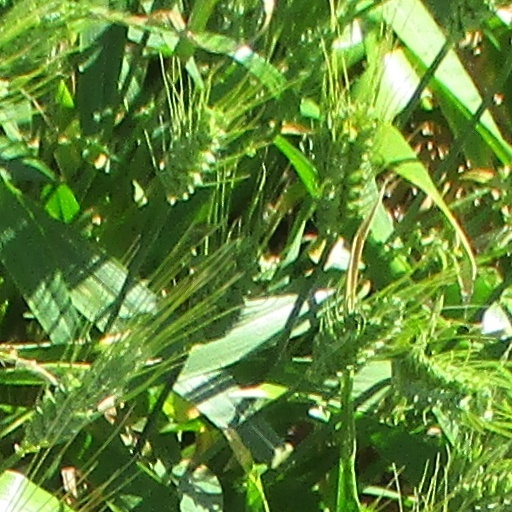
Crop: wheat